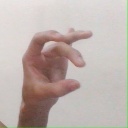
अक्षर: ओ